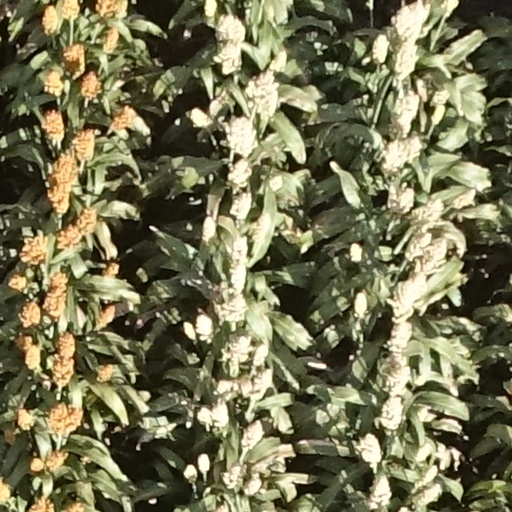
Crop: sorghum